Norma Paulus

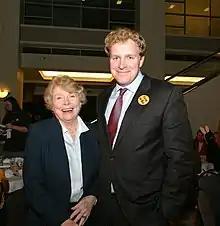
Paulus and Jefferson Smith in 2008

Norma and her husband William had two children, Elizabeth and Fritz. In 1996, she was named to the National Assessment Governing Board by United States Secretary of Education Richard Riley. She was conferred with honorary degrees by Willamette University in 1999, Whitman College, Lewis & Clark College, and Linfield College. In December 2000, she was appointed as the executive director of the Oregon Historical Society and served in that position until 2003. From 2000 until 2013, Paulus was a member of the Oregon State Capitol Foundation Board. She was an original member of the organization and served as chair of the group. She served on the boards of the High Desert Museum in Bend, the Oregon Coast Aquarium in Newport, and the City Club of Portland. In 2004, she received the University of Oregon's Distinguished Service Award.